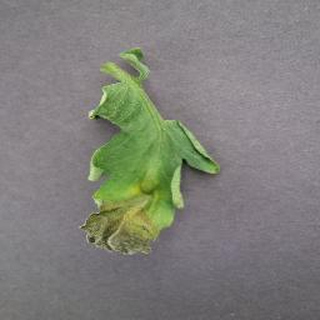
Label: tomato_late_blight